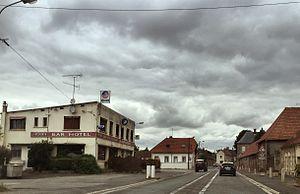
De nos jours, la route nationale 17, ou RN 17, est une route nationale française reliant Le Blanc-Mesnil à Libercourt et Lille à Halluin et à la Belgique.